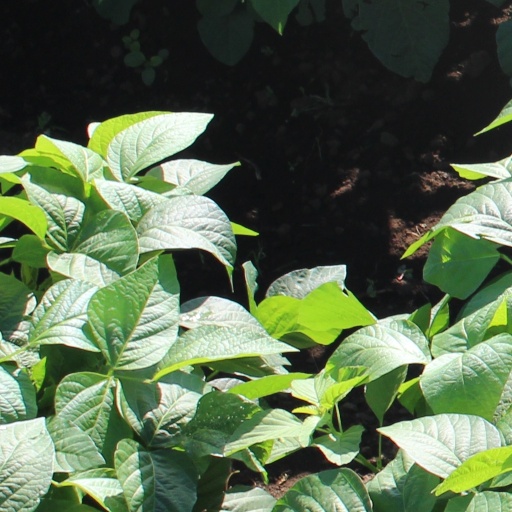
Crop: soybean